Holton Taxol total synthesis

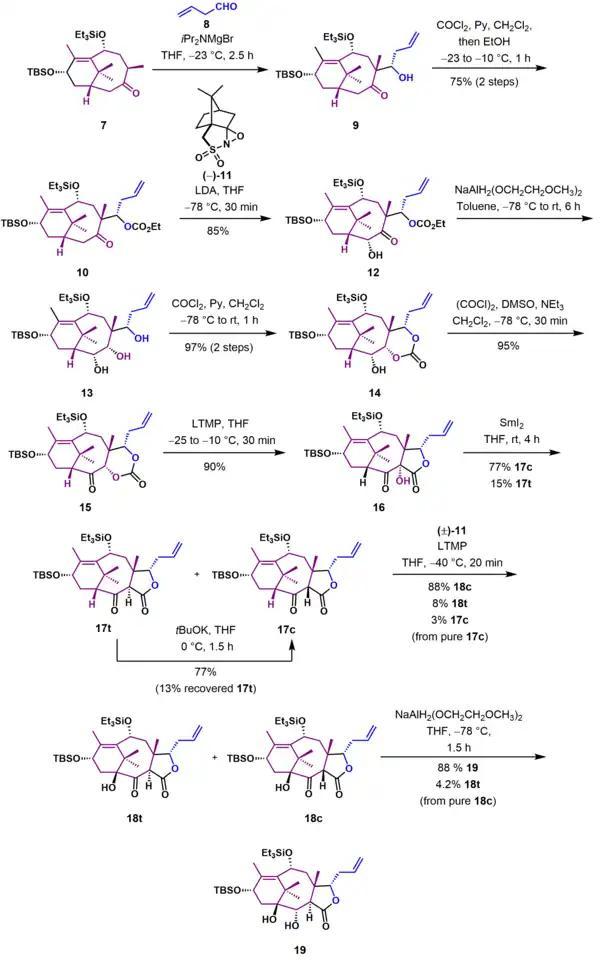
Scheme 2.

As shown in Scheme 3, diol 19 was protected with phosgene as a carbonate ester (20). The terminal alkene group of 20 was next converted to a methyl ester using ozonolysis followed by oxidation with potassium permanganate and esterification with diazomethane. Ring expansion to give the cyclohexane C ring 24 was achieved using a Dieckman condensation of lactone 23 with lithium diisopropylamide as a base at -78 °C. Decarboxylation of 24 required protection of the hydroxyl group as the 2-methoxy-2-propyl (MOP) ether (25). With the protecting group in place, decarboxylation was effected with potassium thiophenolate in dimethylformamide to give protected hydroxy ketone 26. In the next two steps the MOP protecting group was removed under acidic conditions, and alcohol 27 was reprotected as the more robust benzyloxymethyl ether 28. The ketone was converted to the trimethylsilyl enol ether 29, which was subsequently oxidized in a Rubottom oxidation using "m"-chloroperbezoic acid to give the trimethylsilyl protected acyloin 30. At this stage the final missing carbon atom in the Taxol ring framework was introduced in a Grignard reaction of ketone 30 using a 10-fold excess of methylmagnesium bromide to give tertiary alcohol 31. Treatment of this tertiary alcohol with the Burgess reagent (32) gave exocyclic alkene 33.